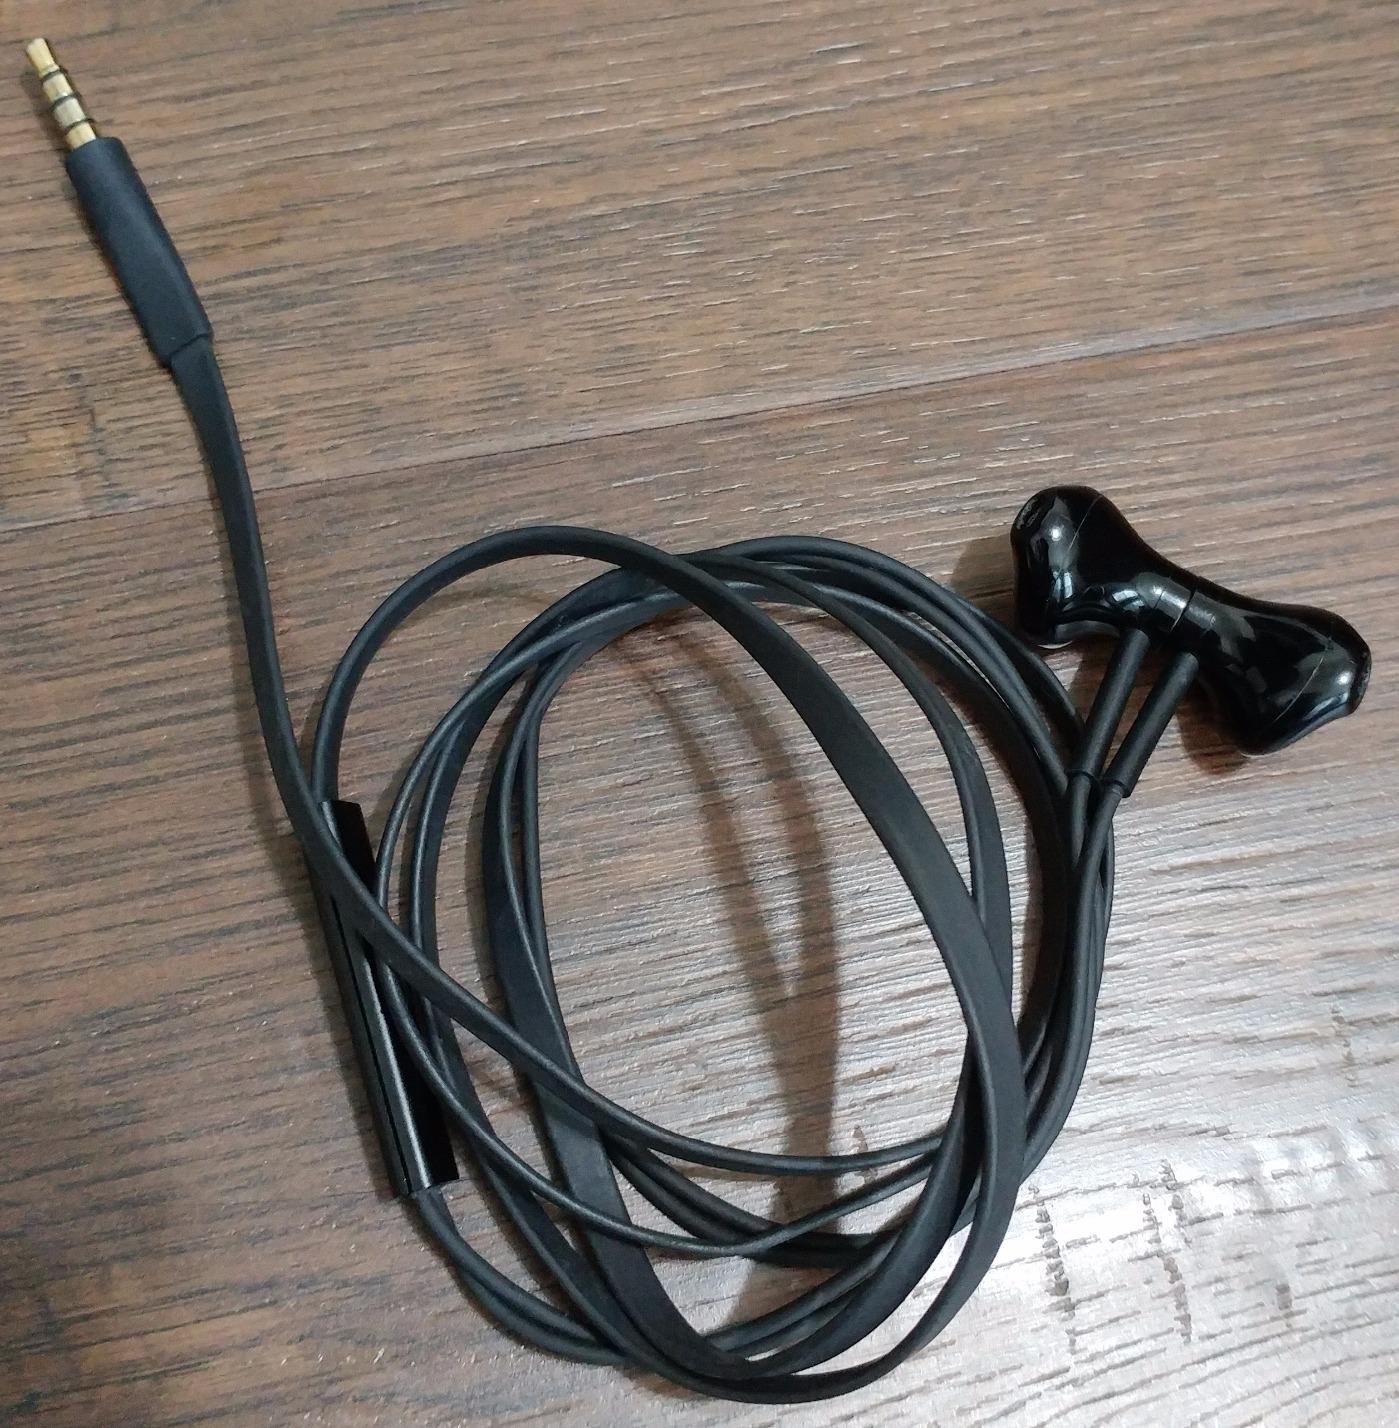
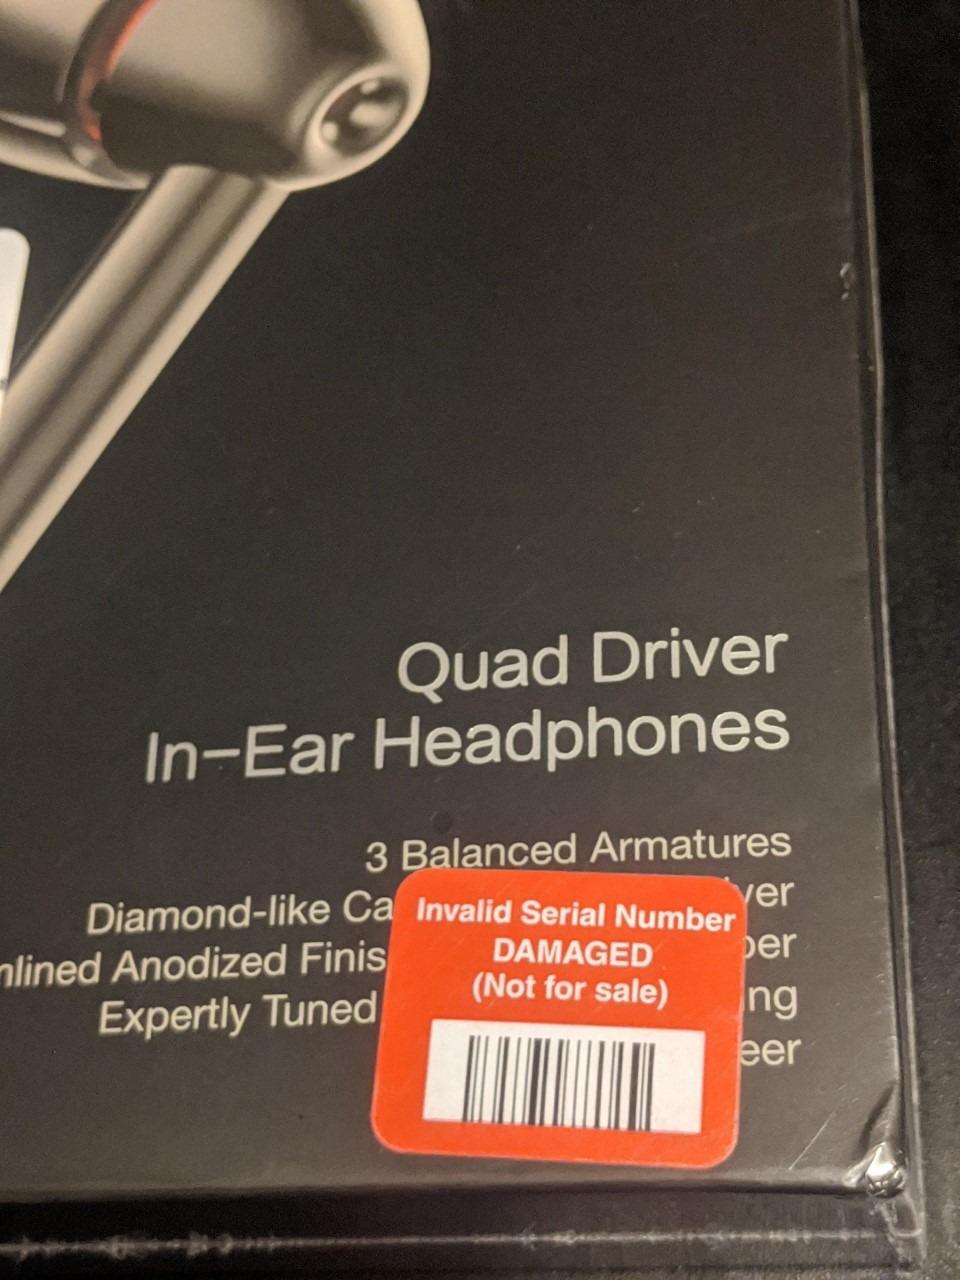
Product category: headphones
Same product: no